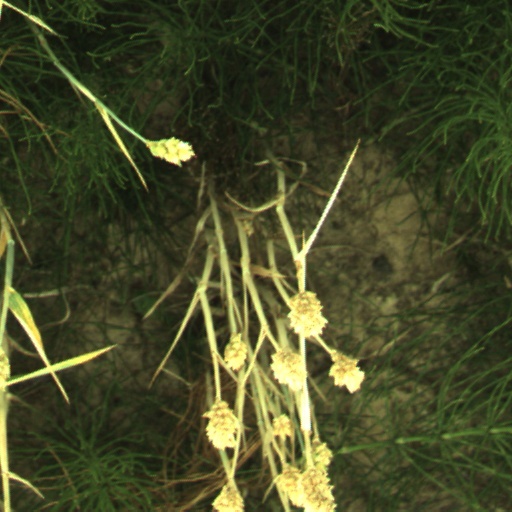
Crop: wheat